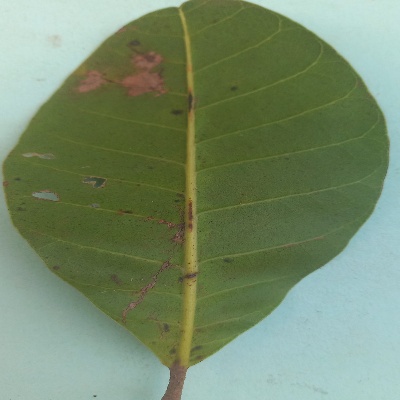
Crop: Cashew
Condition: anthracnose